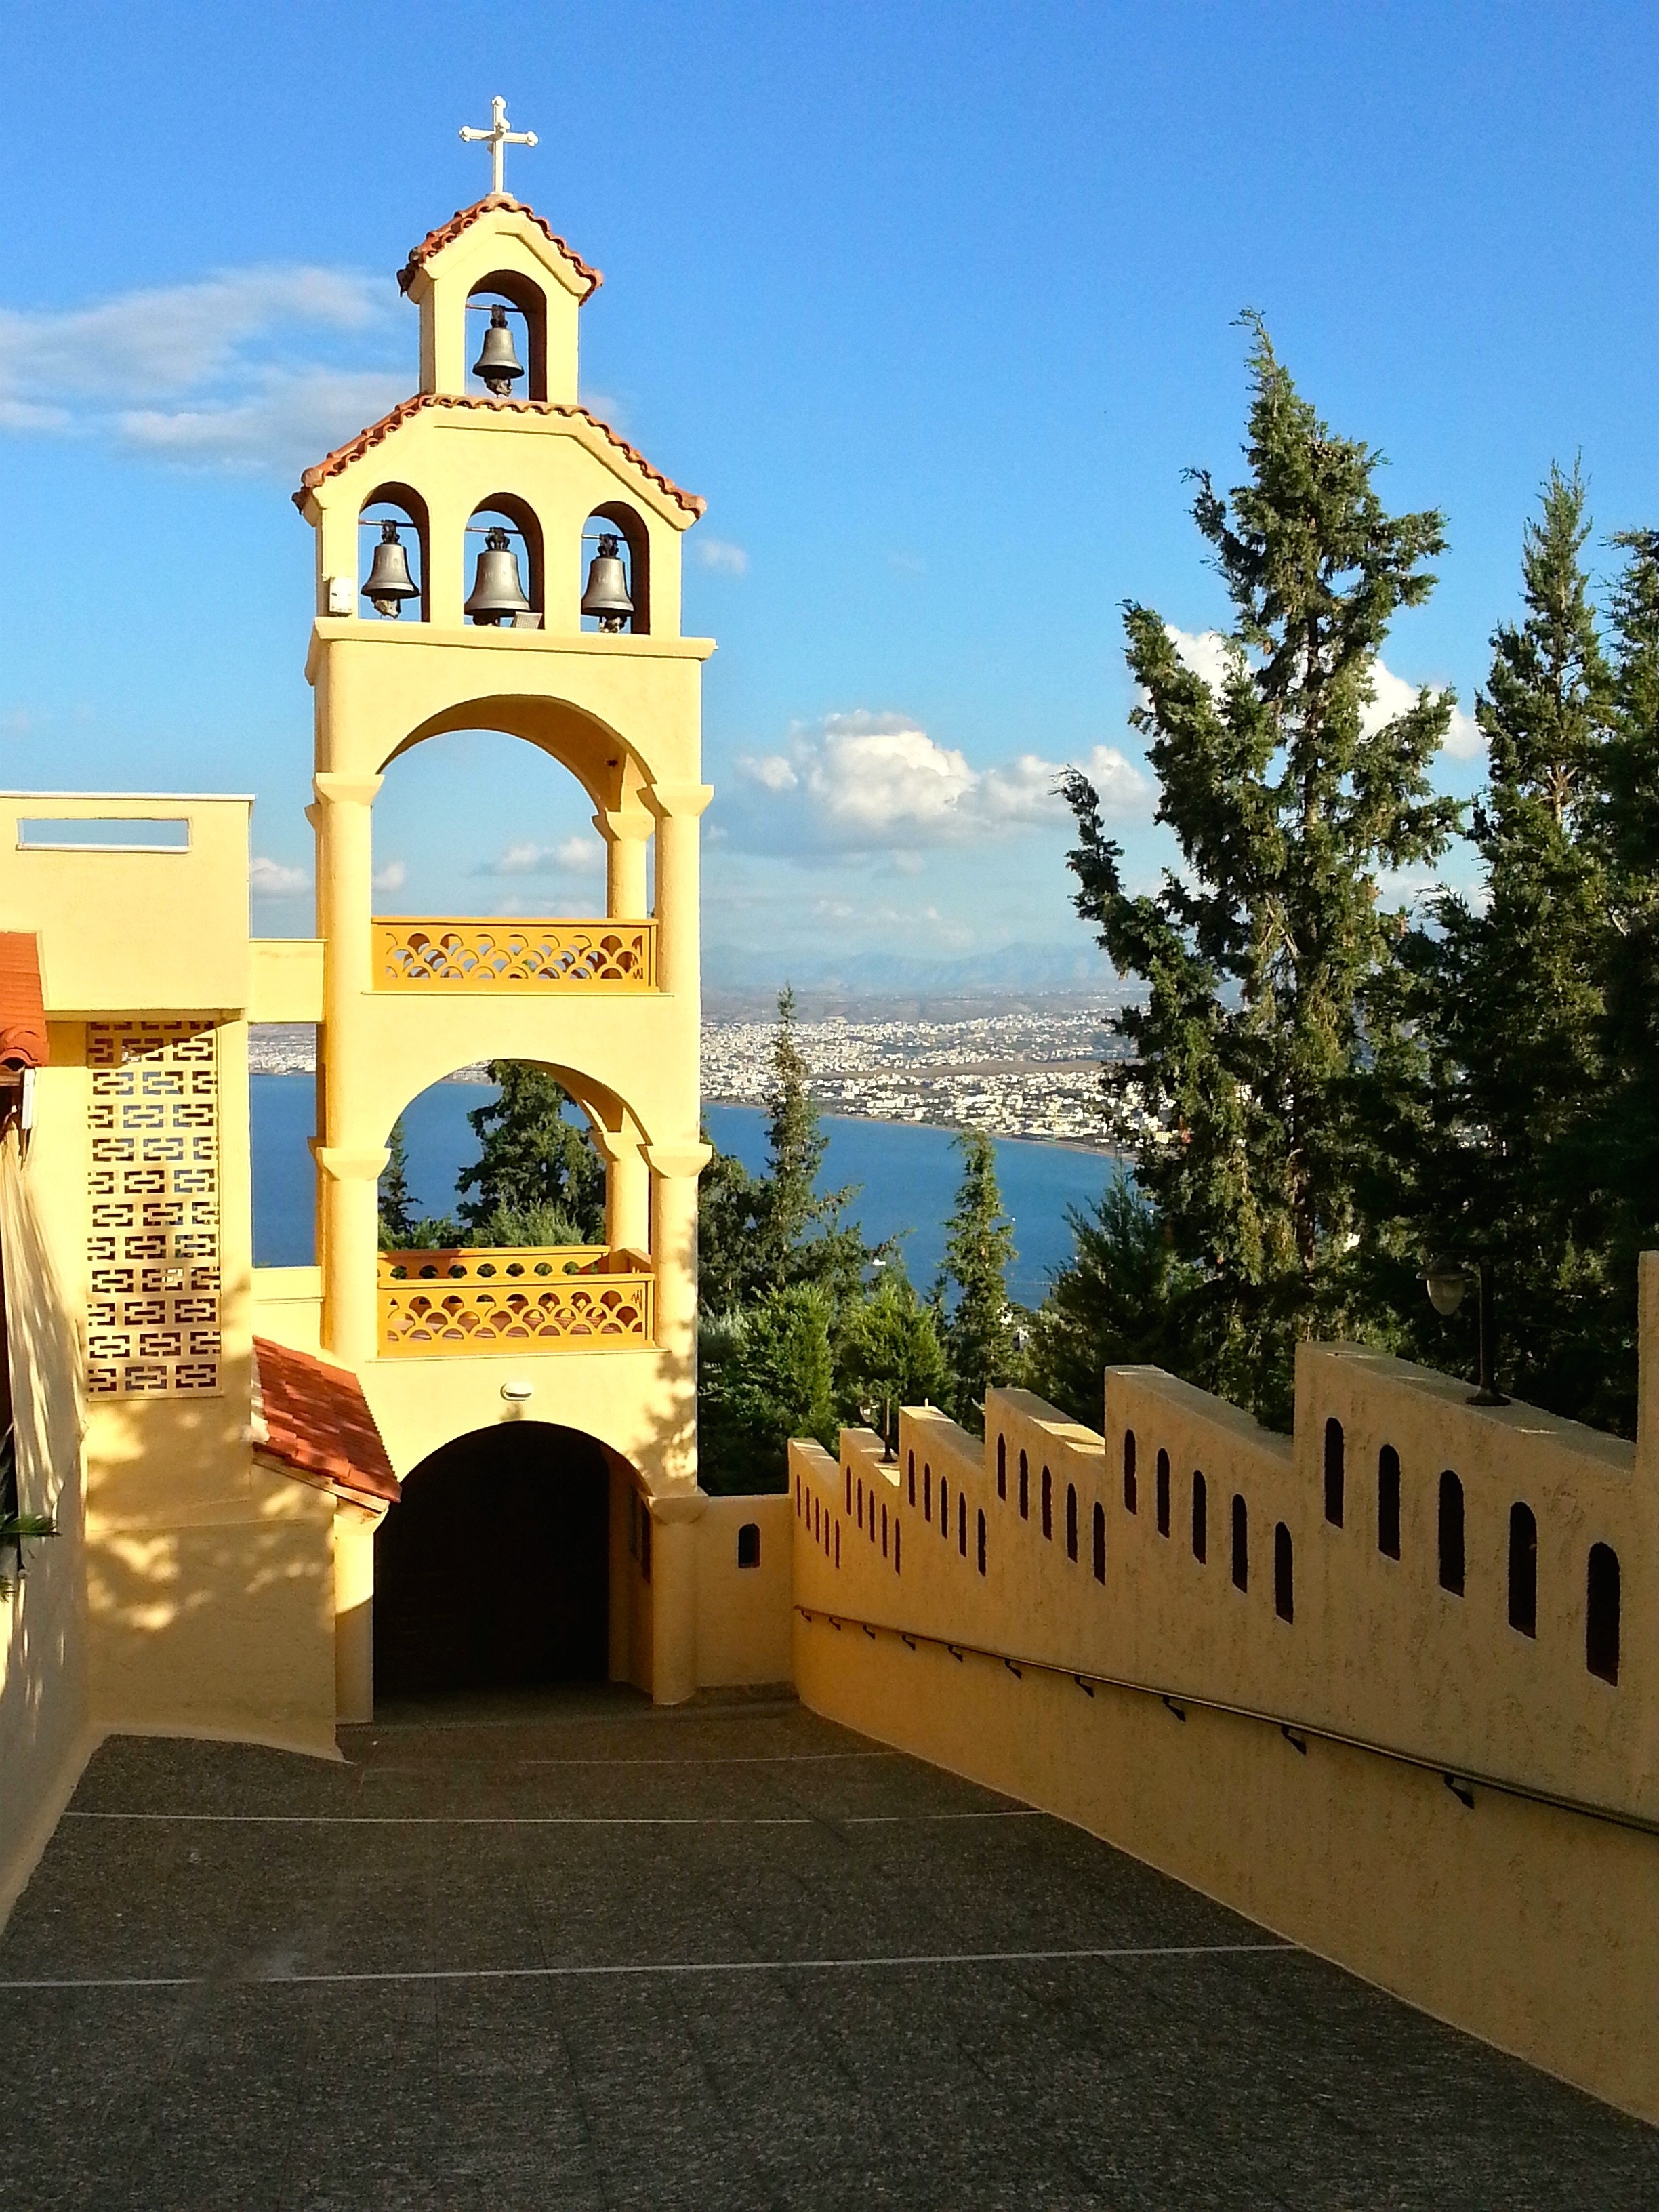
landscape, architecture, town, vacation, arch, tower, landmark, church, tourism, place of worship, clock tower, bell tower, shrine, greece, crete